Worimi

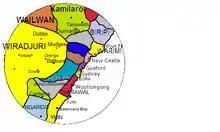
Traditional lands of Australian Aboriginal tribes around the Worimi

The Worimi's lands extended over according to Norman Tindale, who specified that the tribal area encompassed the Hunter River to the coastal town of Forster near Cape Hawke. It reached Port Stephens and ran inland as far as roughly Gresford and in proximity of Glendon Brook, Dungog, and the upper Myall Creek. To the south, their territory extended to Maitland.